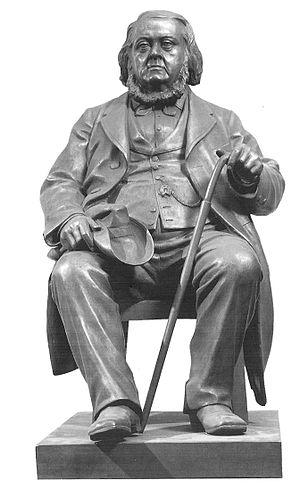
Brynjulf Larsen Bergslien est un sculpteur norvégien.